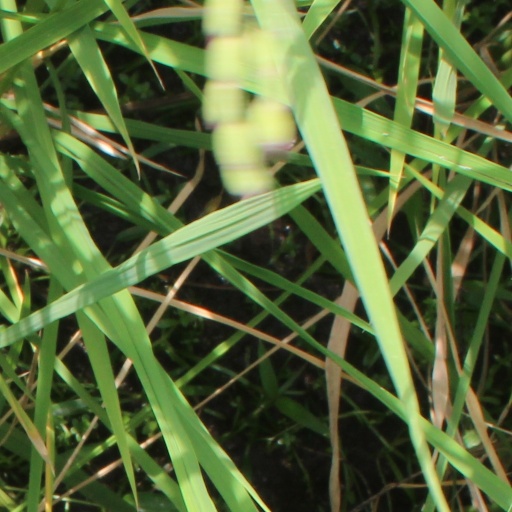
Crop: rice